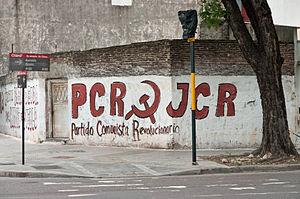
Le Parti communiste révolutionnaire d’Argentine est un parti politique argentin.